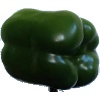
Label: Pepper Green 1